Spanish National Health System

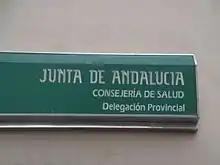
Sign for the headquarters of a Health Office ("Delegación de Salud") in Andalusia.

The General Health Law of 1986 created the Interterritorial Council of the Spanish National Health Service ("Consejo Interterritorial del Servicio Nacional de Salud", CISNS) as the organ of general coordination in matters related to health between the central State and the autonomous communities who were given authority in health matters under that law. It is jointly composed, and coordinates the basic lines of health policy in matters affecting contracts; acquisition of health and pharmaceutical products, as well as other related goods and services; as well as basic health personnel policies.